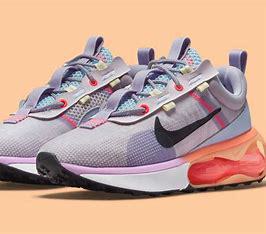
Brand: Nike
Model: Air Max 2021